The Little Foxes

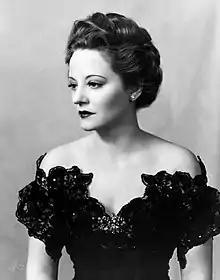
Tallulah Bankhead as Regina Giddens in "The Little Foxes" (1939)

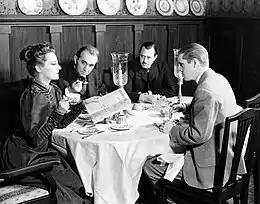
Tallulah Bankhead, Charles Dingle, Carl Benton Reid and Dan Duryea in the original Broadway production of "The Little Foxes" (1939)

The play's focus is Southerner Regina Hubbard Giddens, who struggles for wealth and freedom within the confines of an early 20th-century society where fathers considered only sons as their legal heirs. As a result of this practice, while her two avaricious brothers Benjamin and Oscar have wielded the family inheritance into two independently substantial fortunes, she has had to rely upon her manipulation of her cautious, timid, browbeaten husband, Horace. He is no businessman, just her financial support; although he is pliable enough for her ambition, that ambition has driven him into becoming merely the tool of her insatiable greed. He uses a wheelchair.